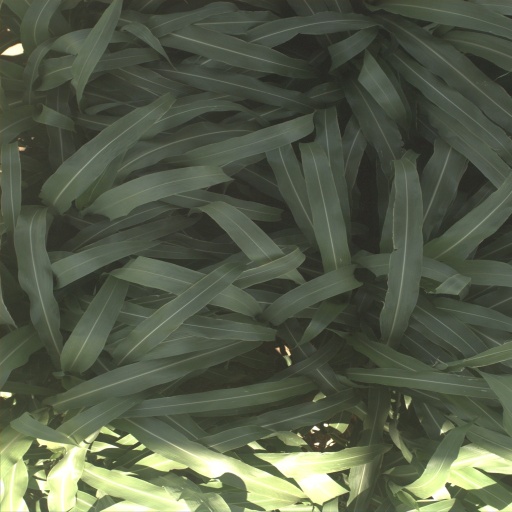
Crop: sorghum